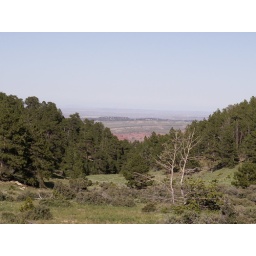
Looking at red rock cliffs in distance. West of Kaycee, WY; Hole in Wall area.